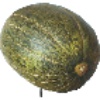
Label: Melon Piel de Sapo 1